Insectoid robot

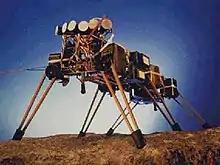
Genghis, a research robot from the 1990s

An insectoid robot is a, usually small, robot featuring some insect-like features. These can include the methods of locomotion (including flying), methods of navigation, and artificial intelligence based on insect models. Many of the problems faced by miniature robot designers have been solved by insect evolution. Researchers naturally look to insects for inspiration and solutions.